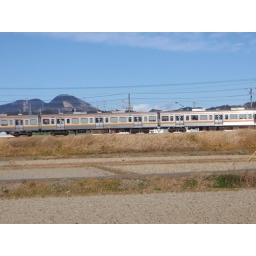
the train with awagatake in the background (the tallest mountain in the area)